Varadero Point

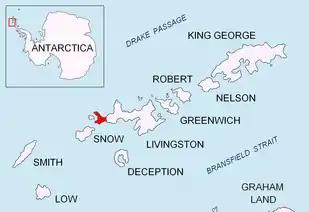
Location of Byers Peninsula, Livingston Island in the South Shetland Islands

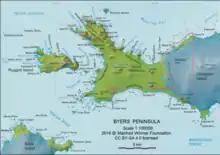
Topographic map of Antarctic Specially Protected Area "ASPA 126 Byers Peninsula"

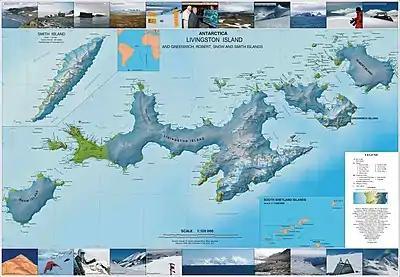
Topographic map of Livingston Island, Greenwich, Robert, Snow and Smith Islands

Varadero Point is a point projecting 620 m into Barclay Bay from Robbery Beaches on Byers Peninsula, Livingston Island in the South Shetland Islands, Antarctica and forming the west side of the entrance to Baba Tonka Cove. Dominated by Varadero Hill (116 m).